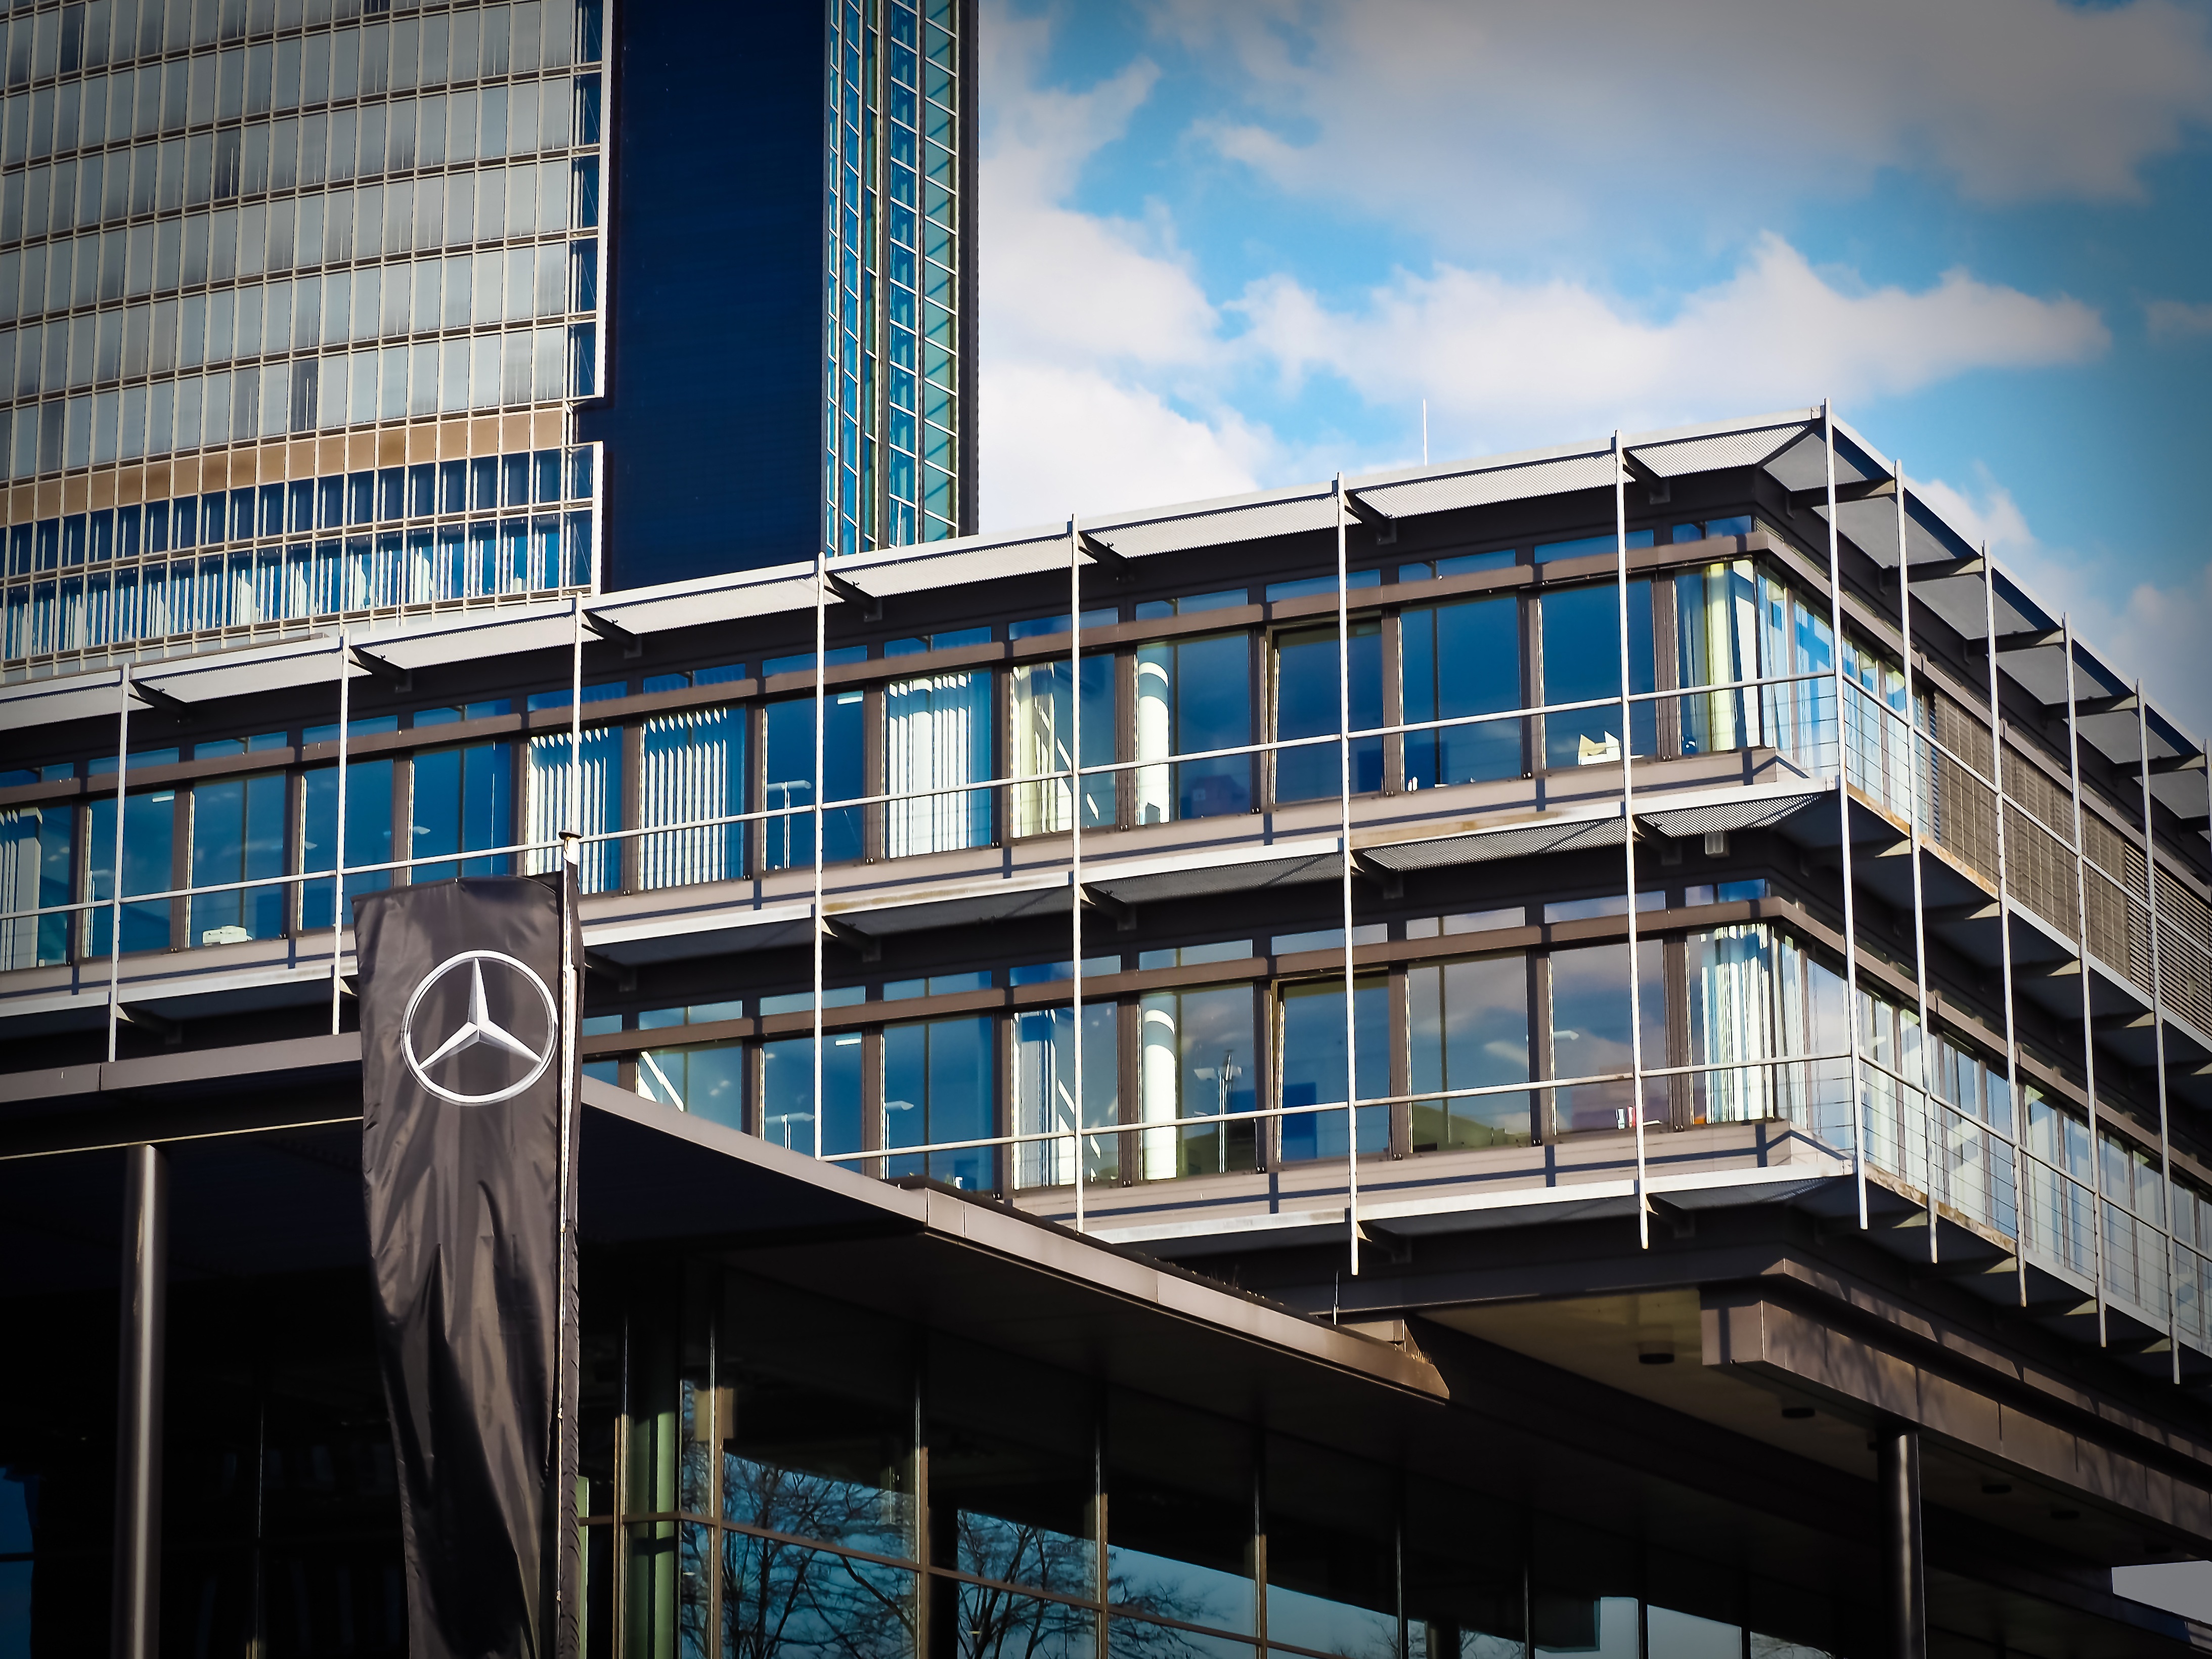
architecture, sky, window, glass, building, city, home, skyscraper, downtown, reflection, facade, blue, professional, modern, stadium, office building, tower block, modern architecture, clouds, mercedes, headquarters, condominium, bluish, low angle shot, dusseldorf, urban area